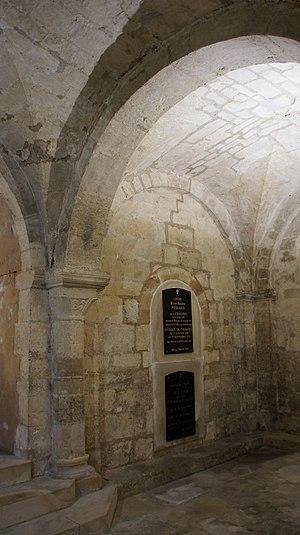
dans la cathédrale de Châlons.
René-Joseph Piérard né le 6 mars 1899 à Châlons-sur-Marne et mort le 18 septembre 1994 est un prélat français qui a été évêque de Châlons en Champagne du 9 janvier 1948 au 17 septembre 1973.